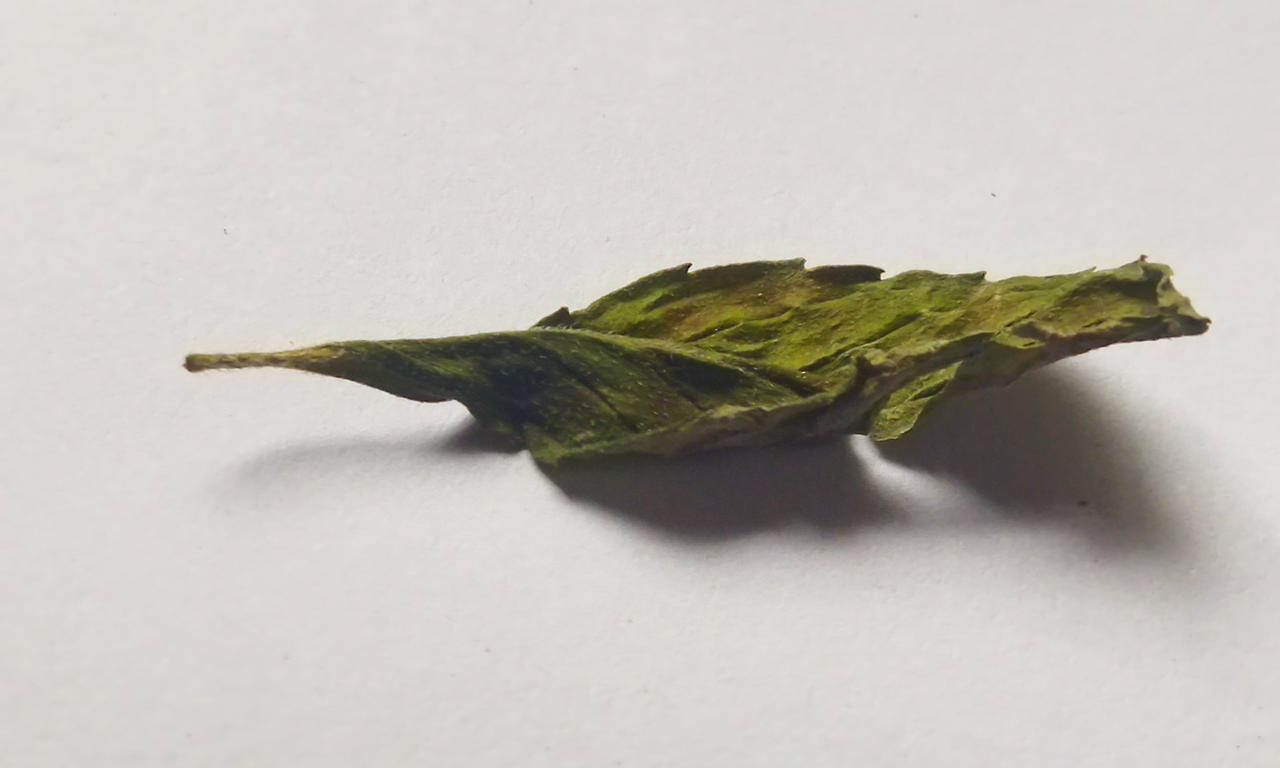
Label: Spoiled